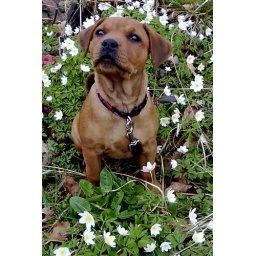
Stella in a bed of flowers